Joe Walsh

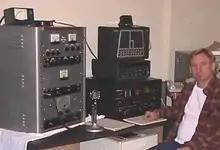
Walsh in front of his vintage amateur radio station WB6ACU, 2006

On September 3, 2022, Walsh appeared in London, with recently reunited James Gang, at the Taylor Hawkins Tribute Concert at Wembley Stadium which was simulcasted live and worldwide on the web, television and streaming platforms; notably, on streaming service Paramount + which aired a live complete/full version of the 339 minute concert that was uncut without commercials. For their final song, Dave Grohl played with James Gang on 'Funk #49' as a 2nd/backup drummer. Walsh sang lead vocals and played lead guitar (a PRS), including slide guitar, for 3 songs.